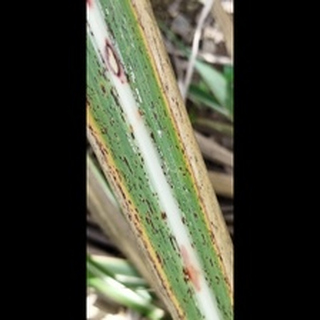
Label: sugarcane_rust